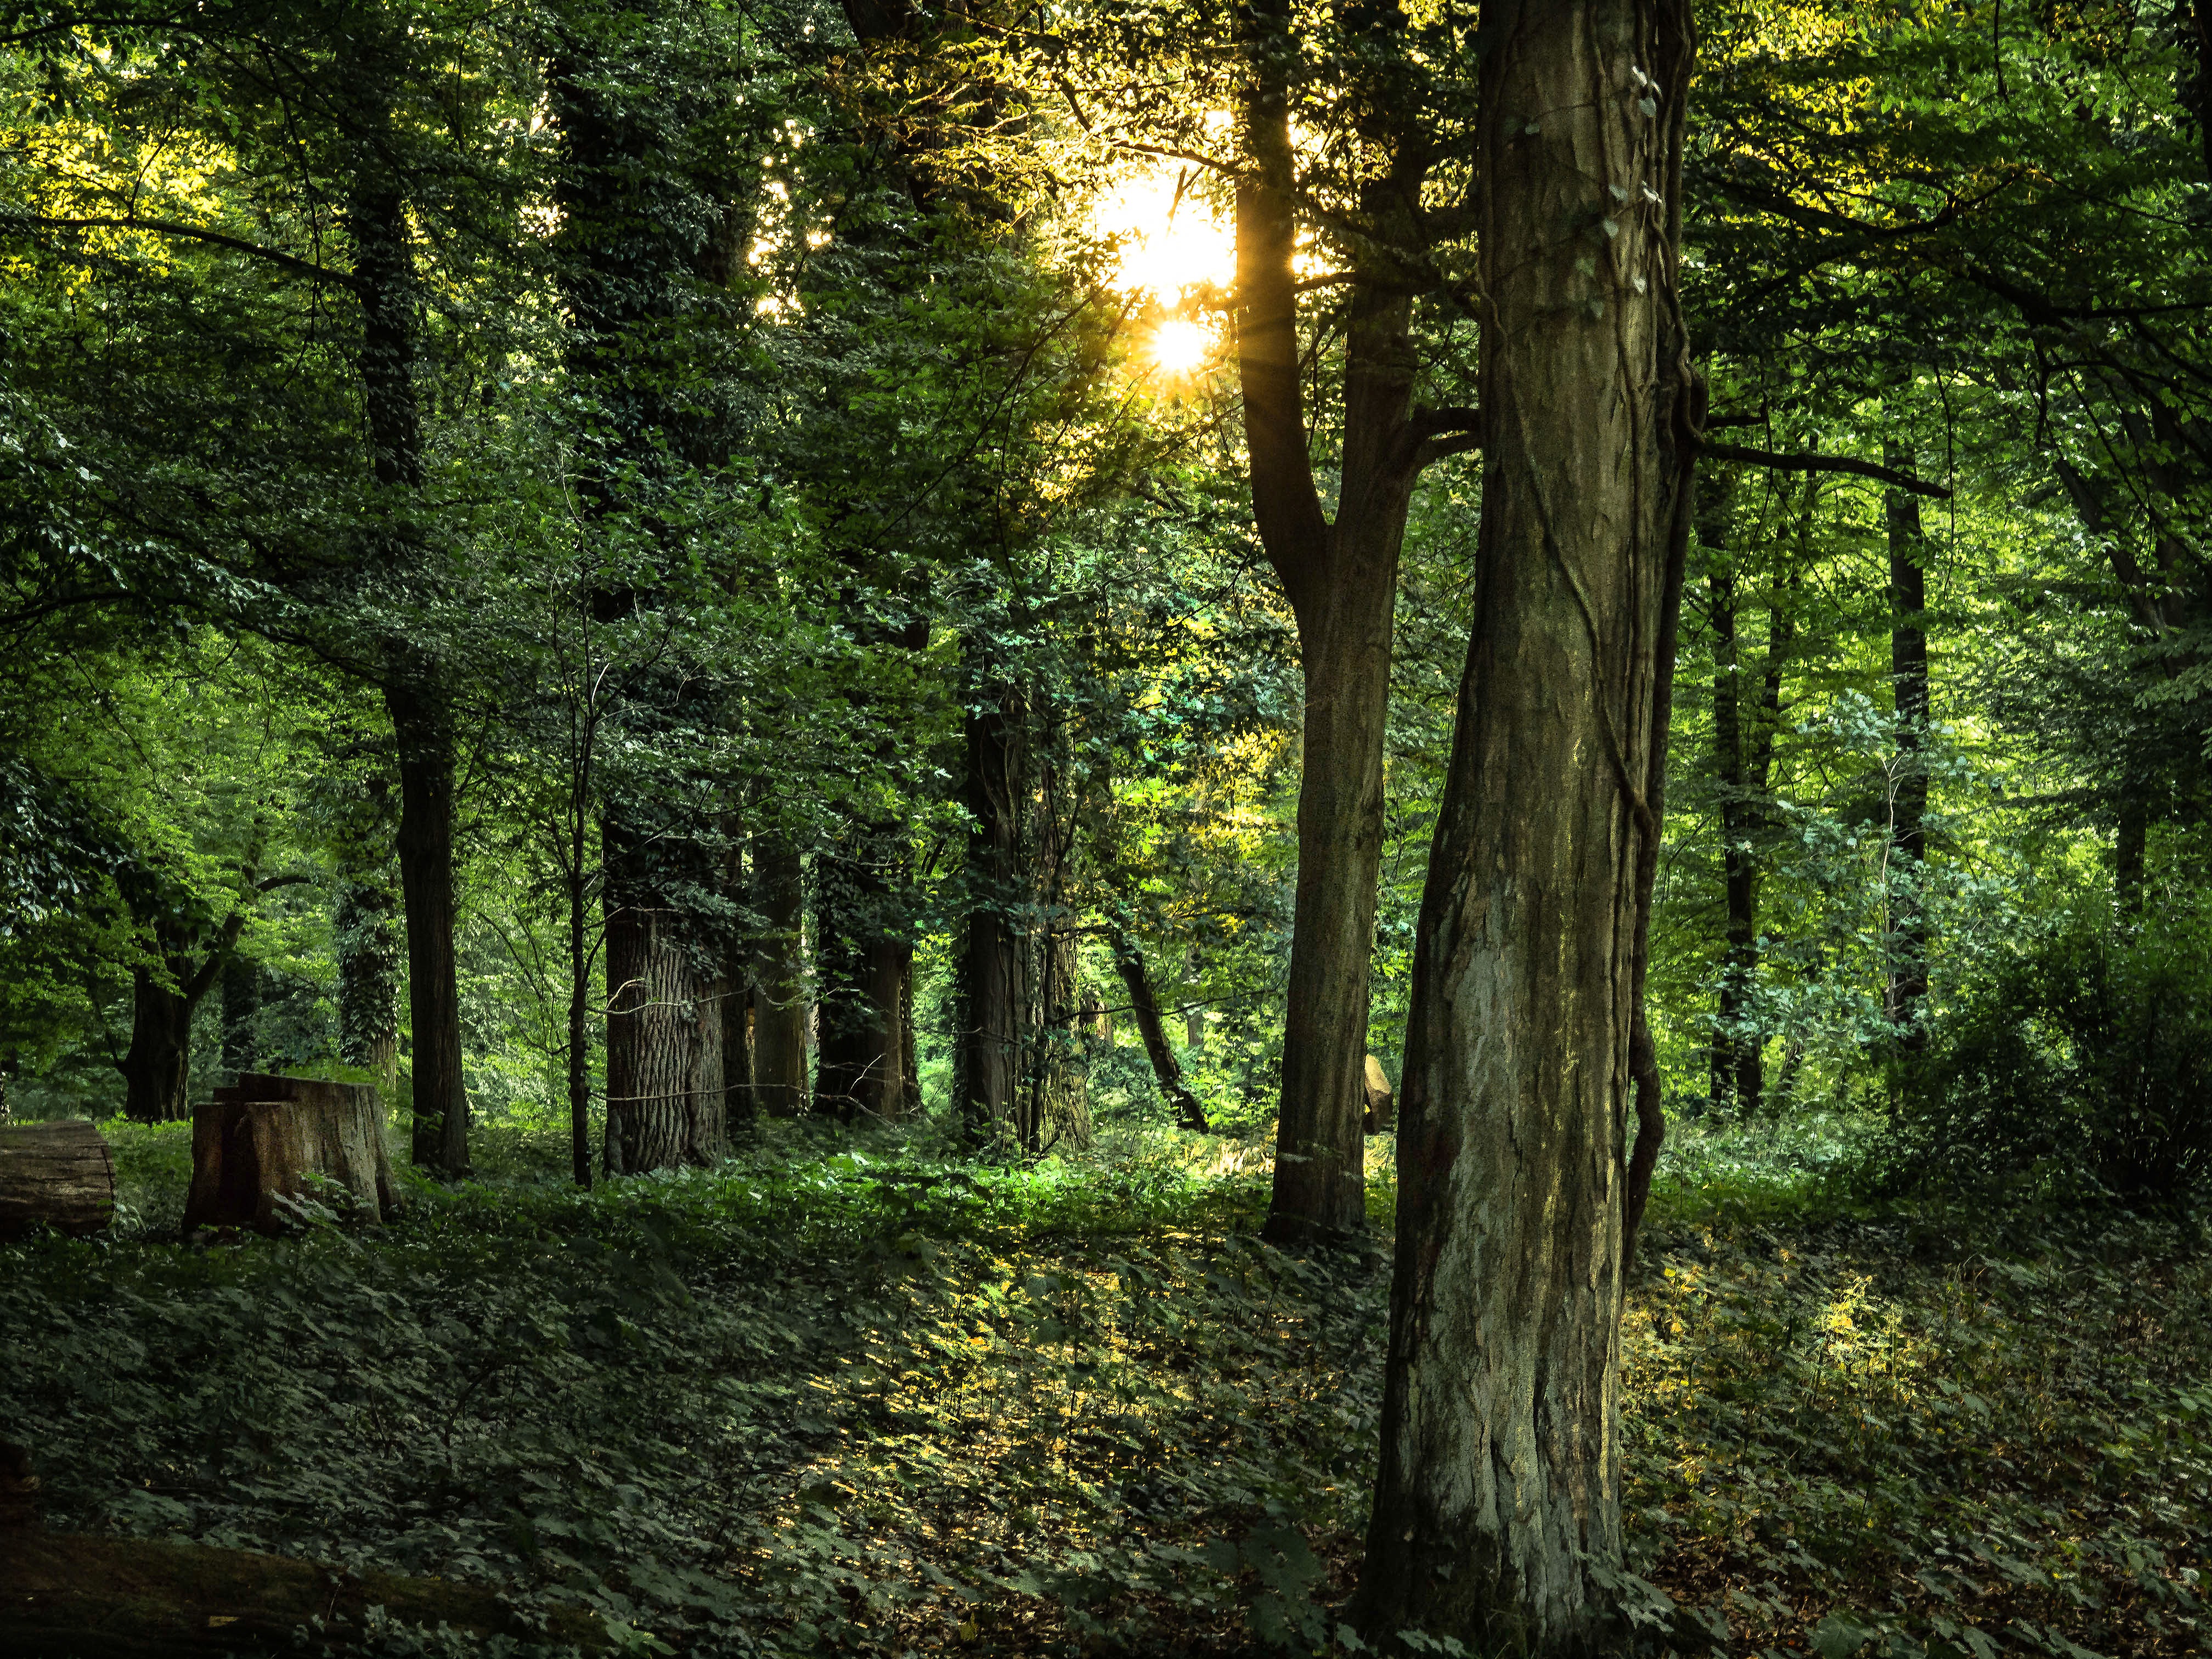
tree, nature, forest, wilderness, branch, plant, sunlight, leaf, green, autumn, season, trees, spruce, rainforest, deciduous, grove, woodland, habitat, ecosystem, plenty of natural light, biome, old growth forest, natural environment, geographical feature, atmospheric phenomenon, woody plant, temperate broadleaf and mixed forest, temperate coniferous forest